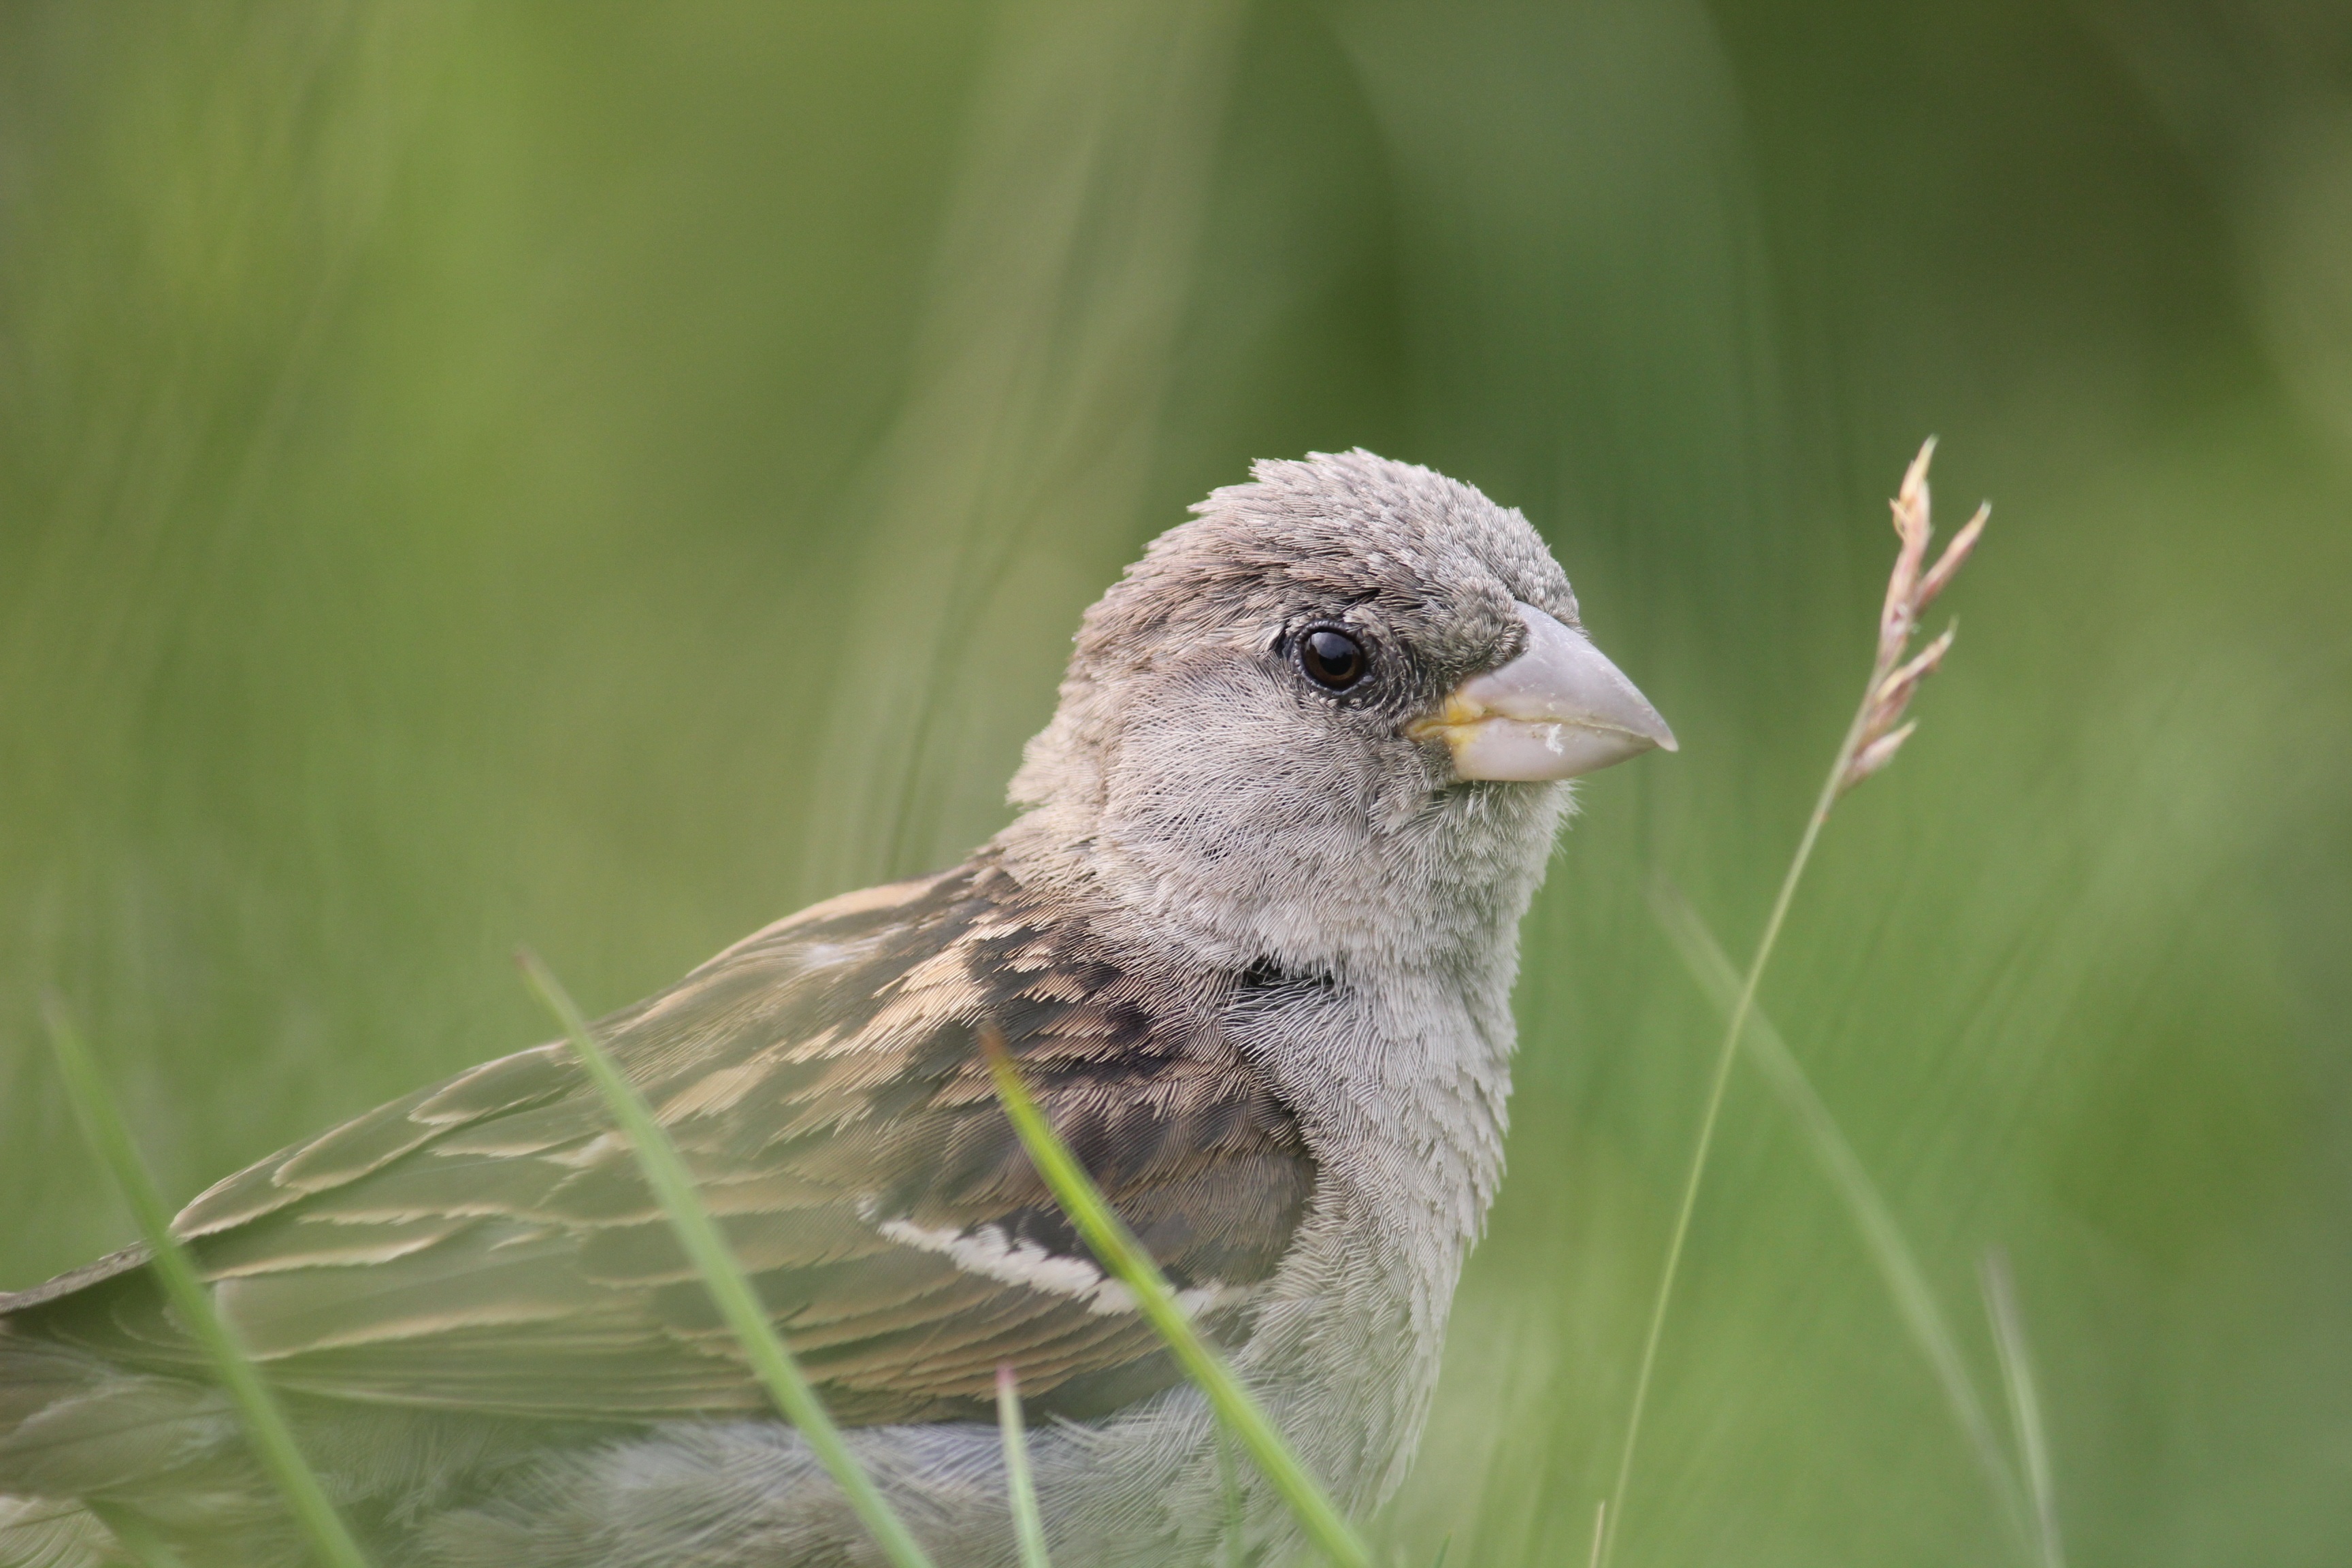
nature, branch, bird, prairie, wildlife, beak, close, fauna, close up, vertebrate, sparrow, sparrows, wren, sperling, lark, house sparrow, old world flycatcher, perching bird, emberizidae, nightingale